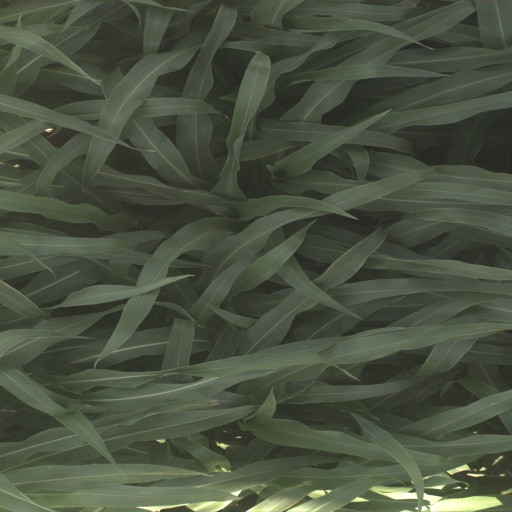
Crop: sorghum